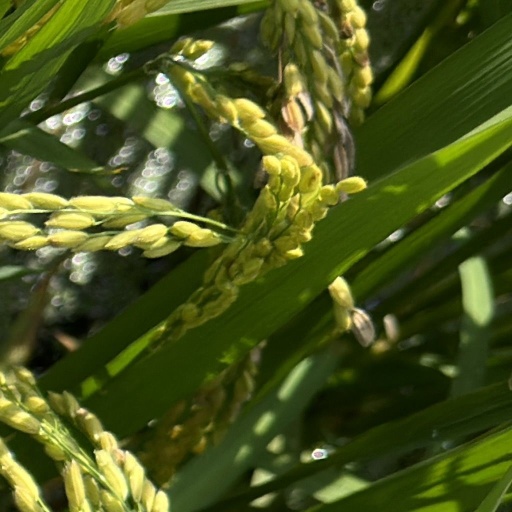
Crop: rice